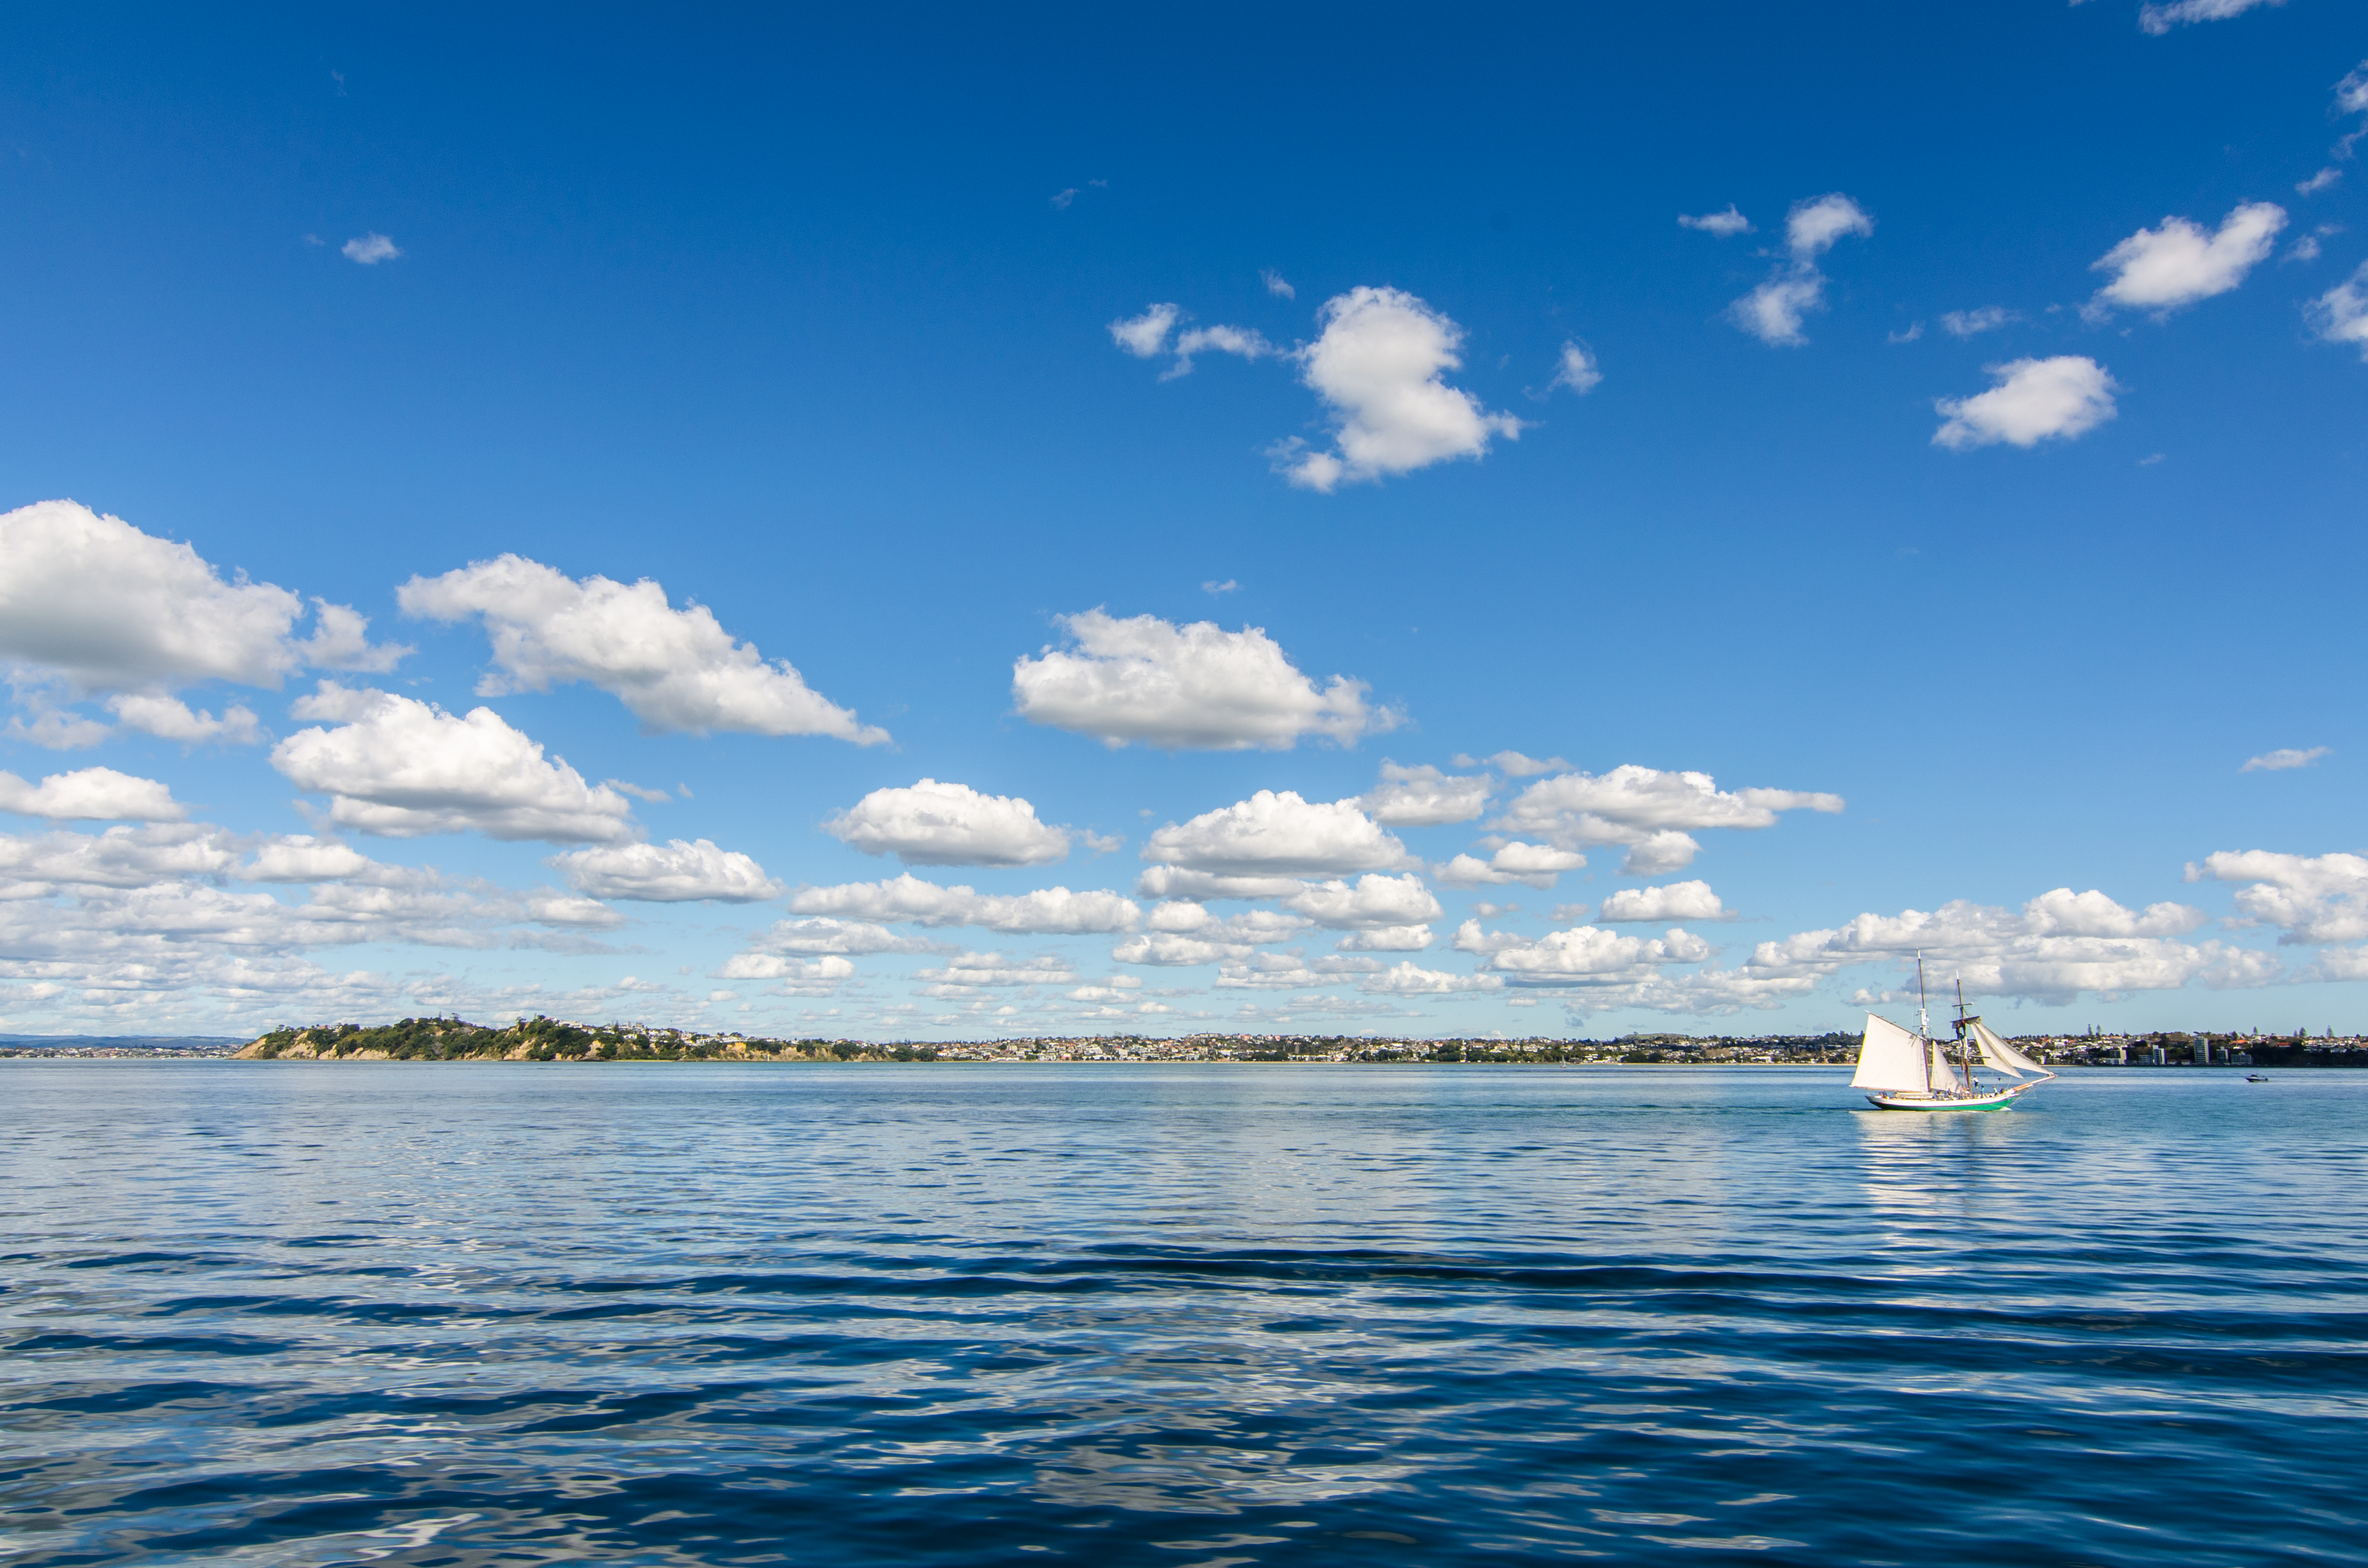
sea, horizon, cloud, sky, boat, lake, vehicle, sailing, bay, clouds, day, pwpartlycloudy